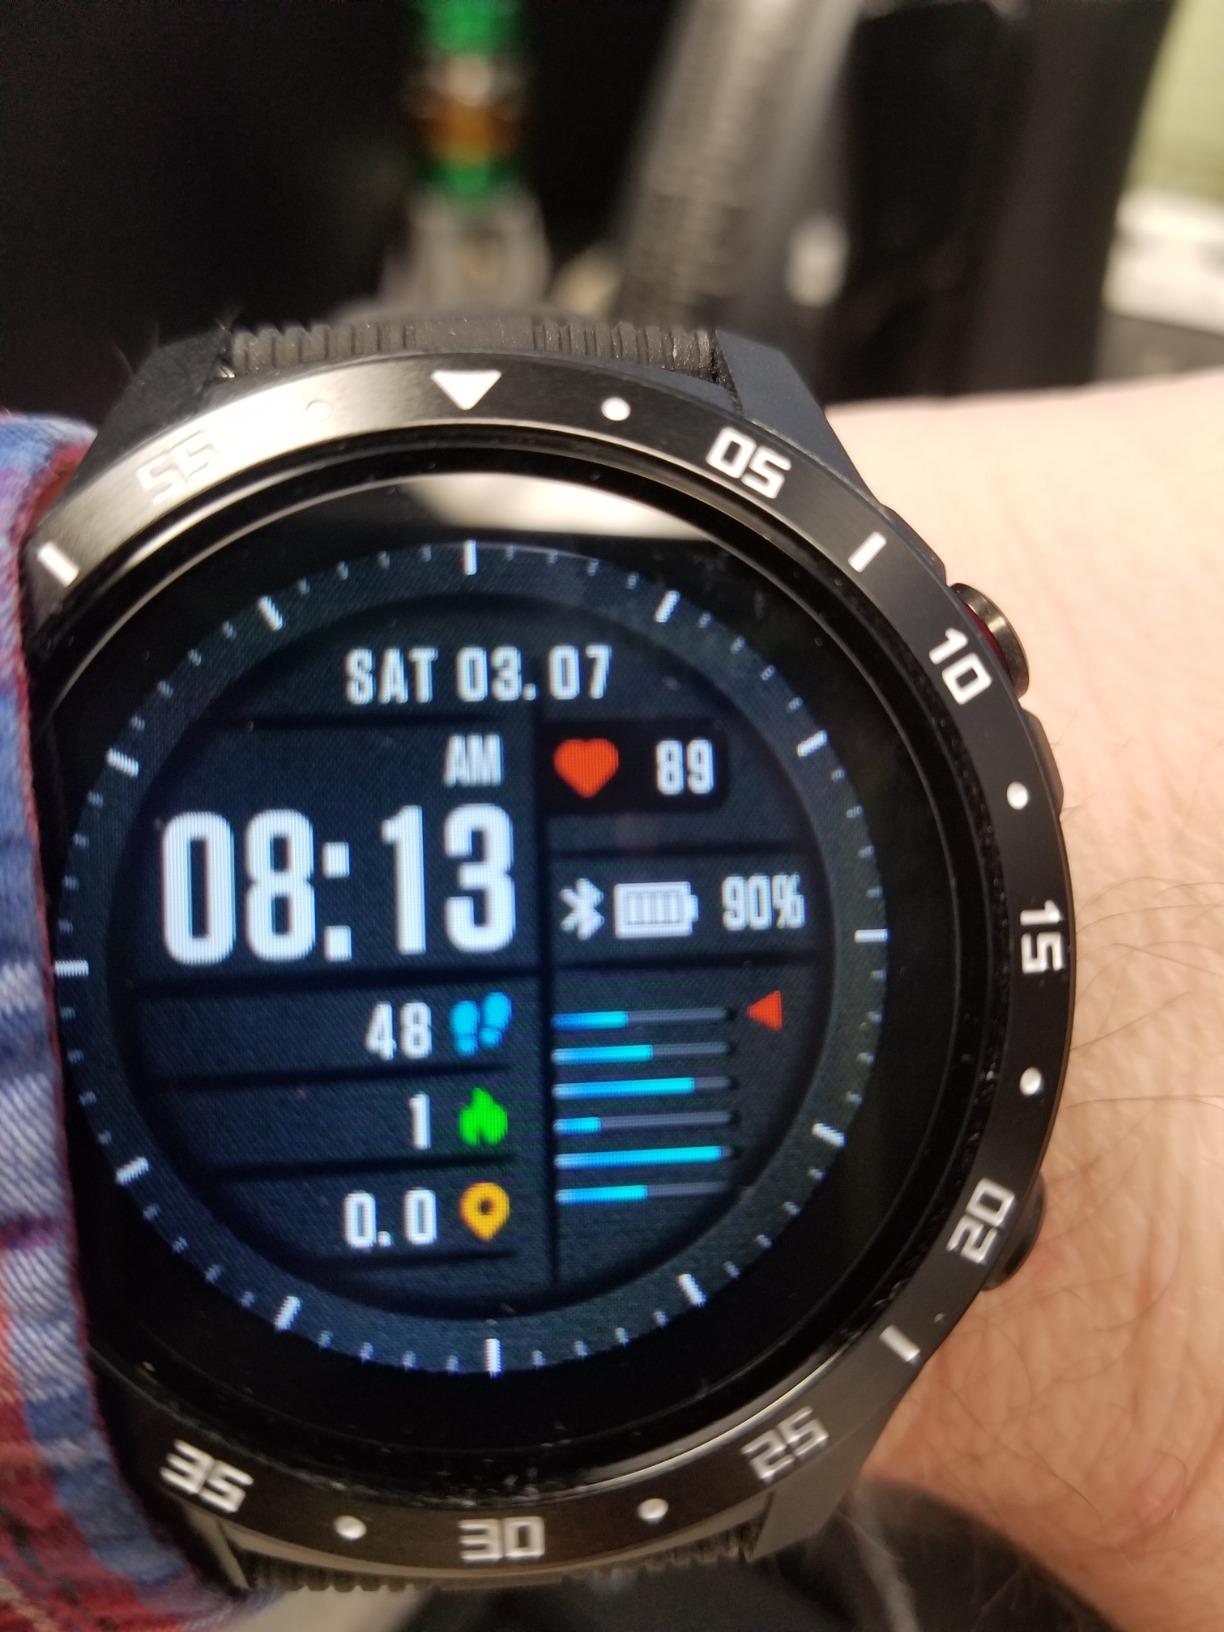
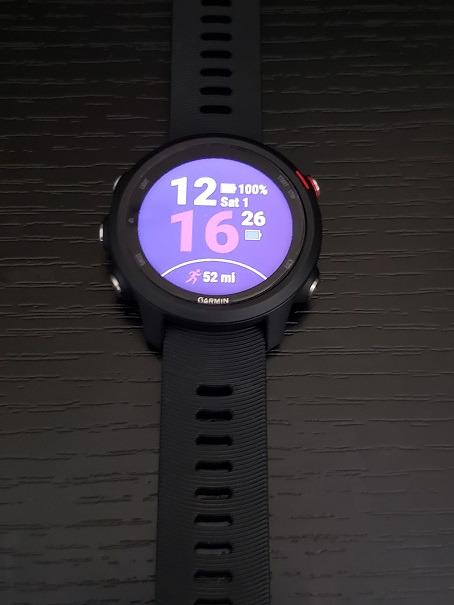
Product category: smartwatch
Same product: no